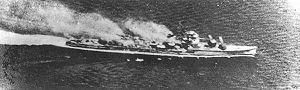
Le Wakatsuki était un destroyer de classe Akizuki en service dans la Marine impériale japonaise pendant la Seconde Guerre mondiale.